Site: brandenburg
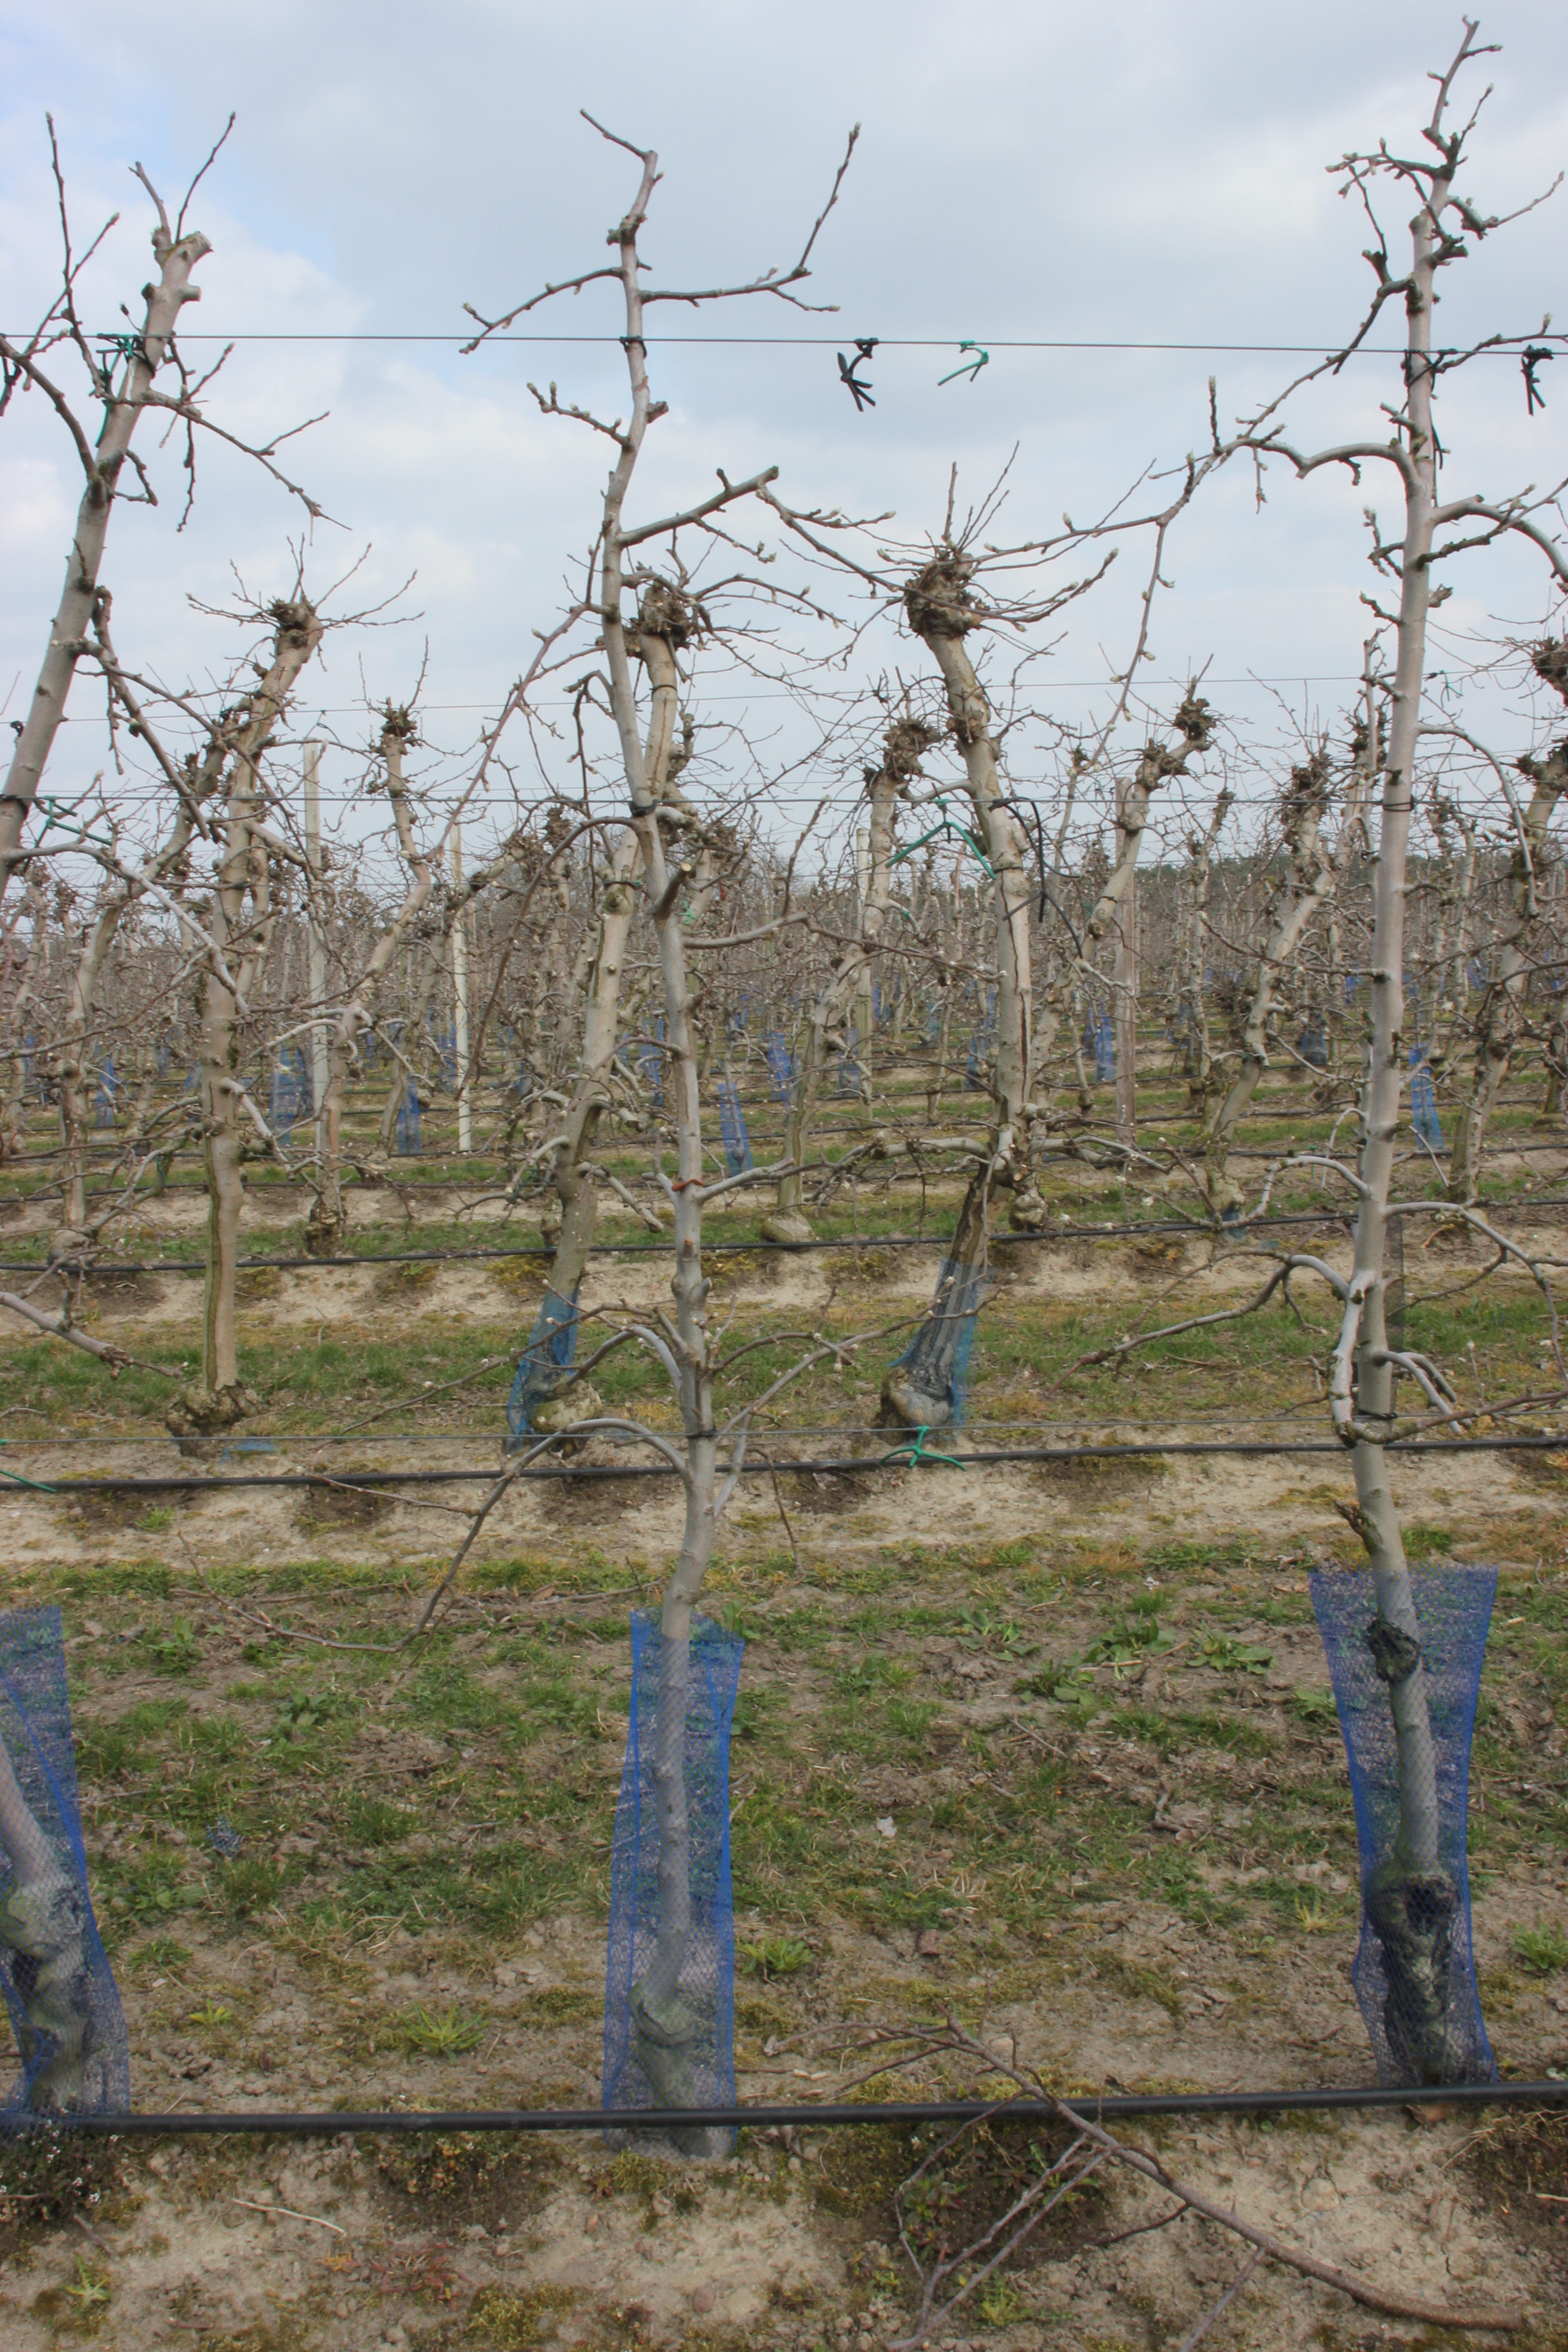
Growth stage (BBCH 03): Bud development